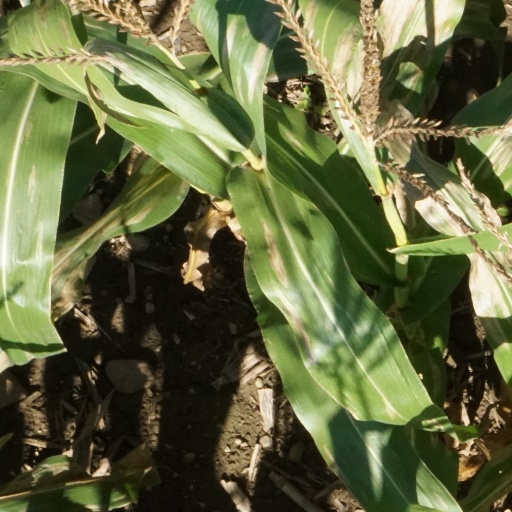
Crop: maize; corn